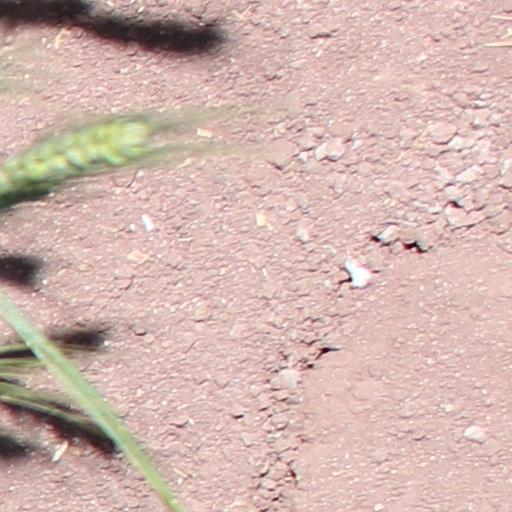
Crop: wheat